Patricia Heaton

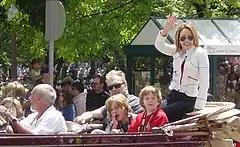
Patricia Heaton and family in the Indianapolis 500 Parade, May 2008

Heaton has been married to English actor and director David Hunt since 1990. They have four sons and as of 2002 they divided their time between Los Angeles and Cambridge. Her memoir, "Motherhood and Hollywood: How to Get a Job Like Mine", was published by Villard Books in 2002.